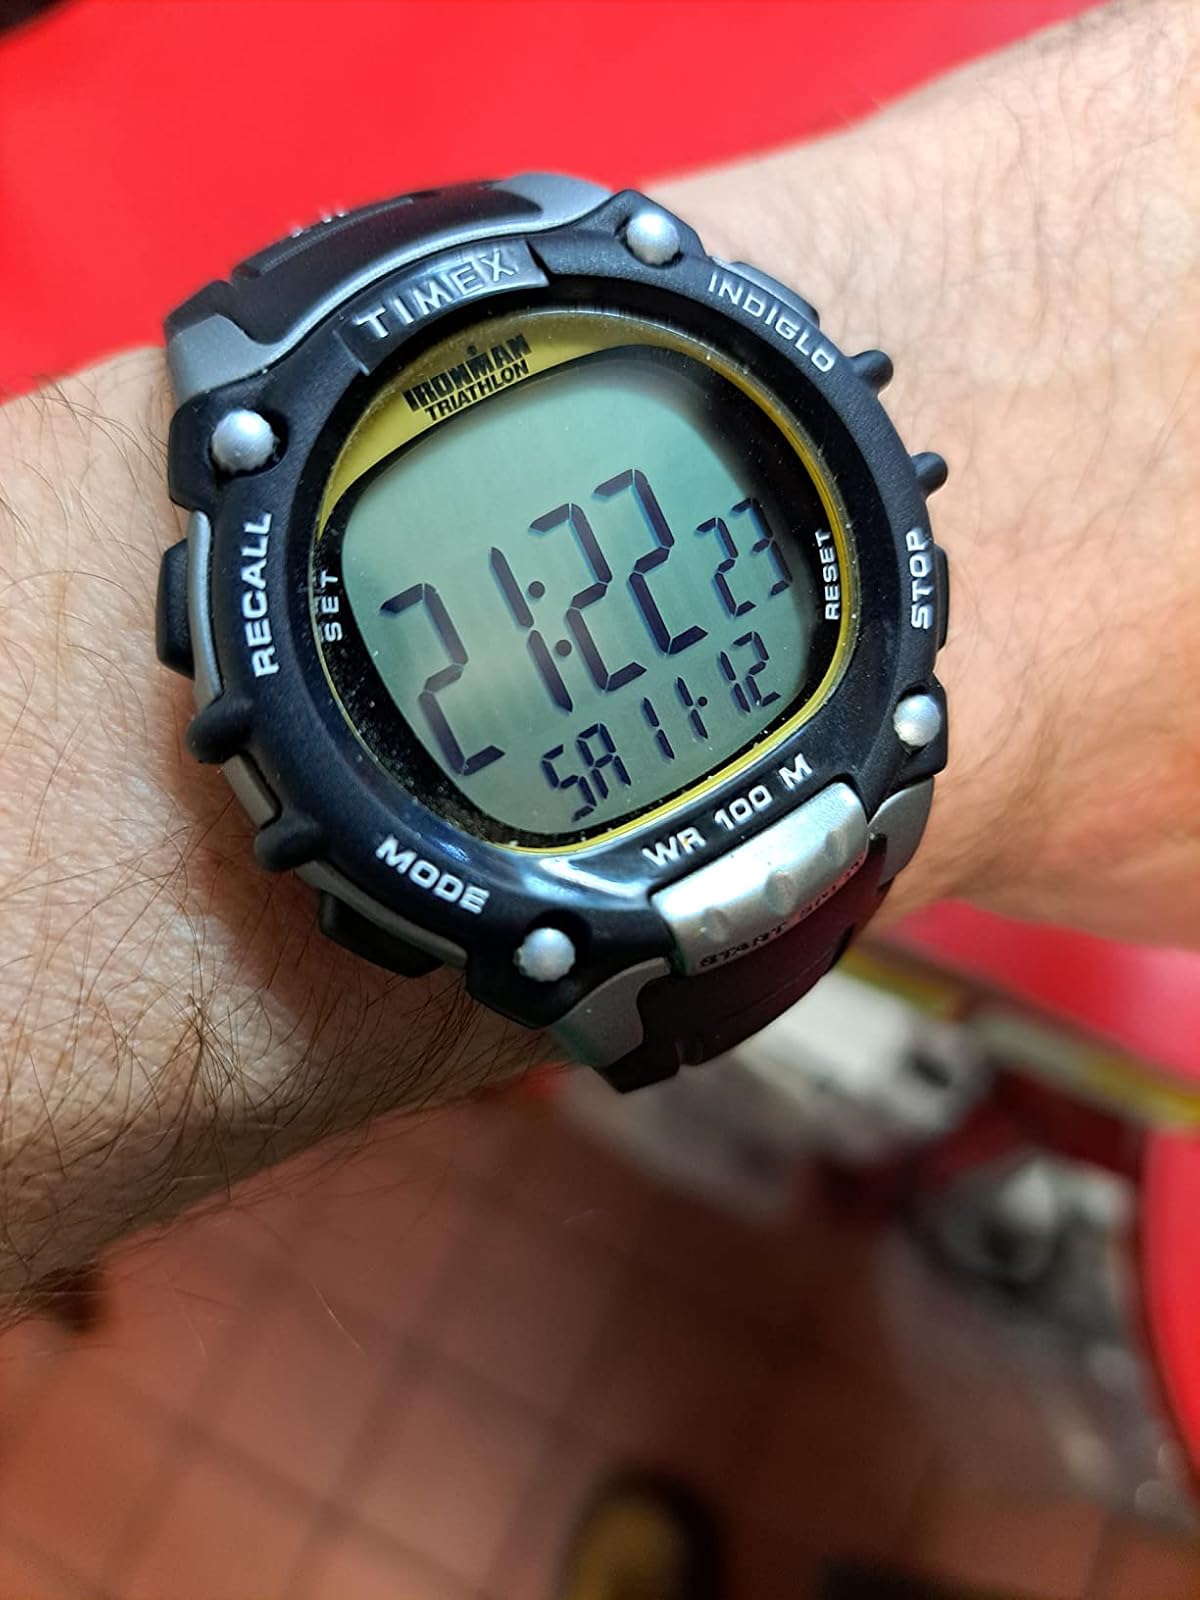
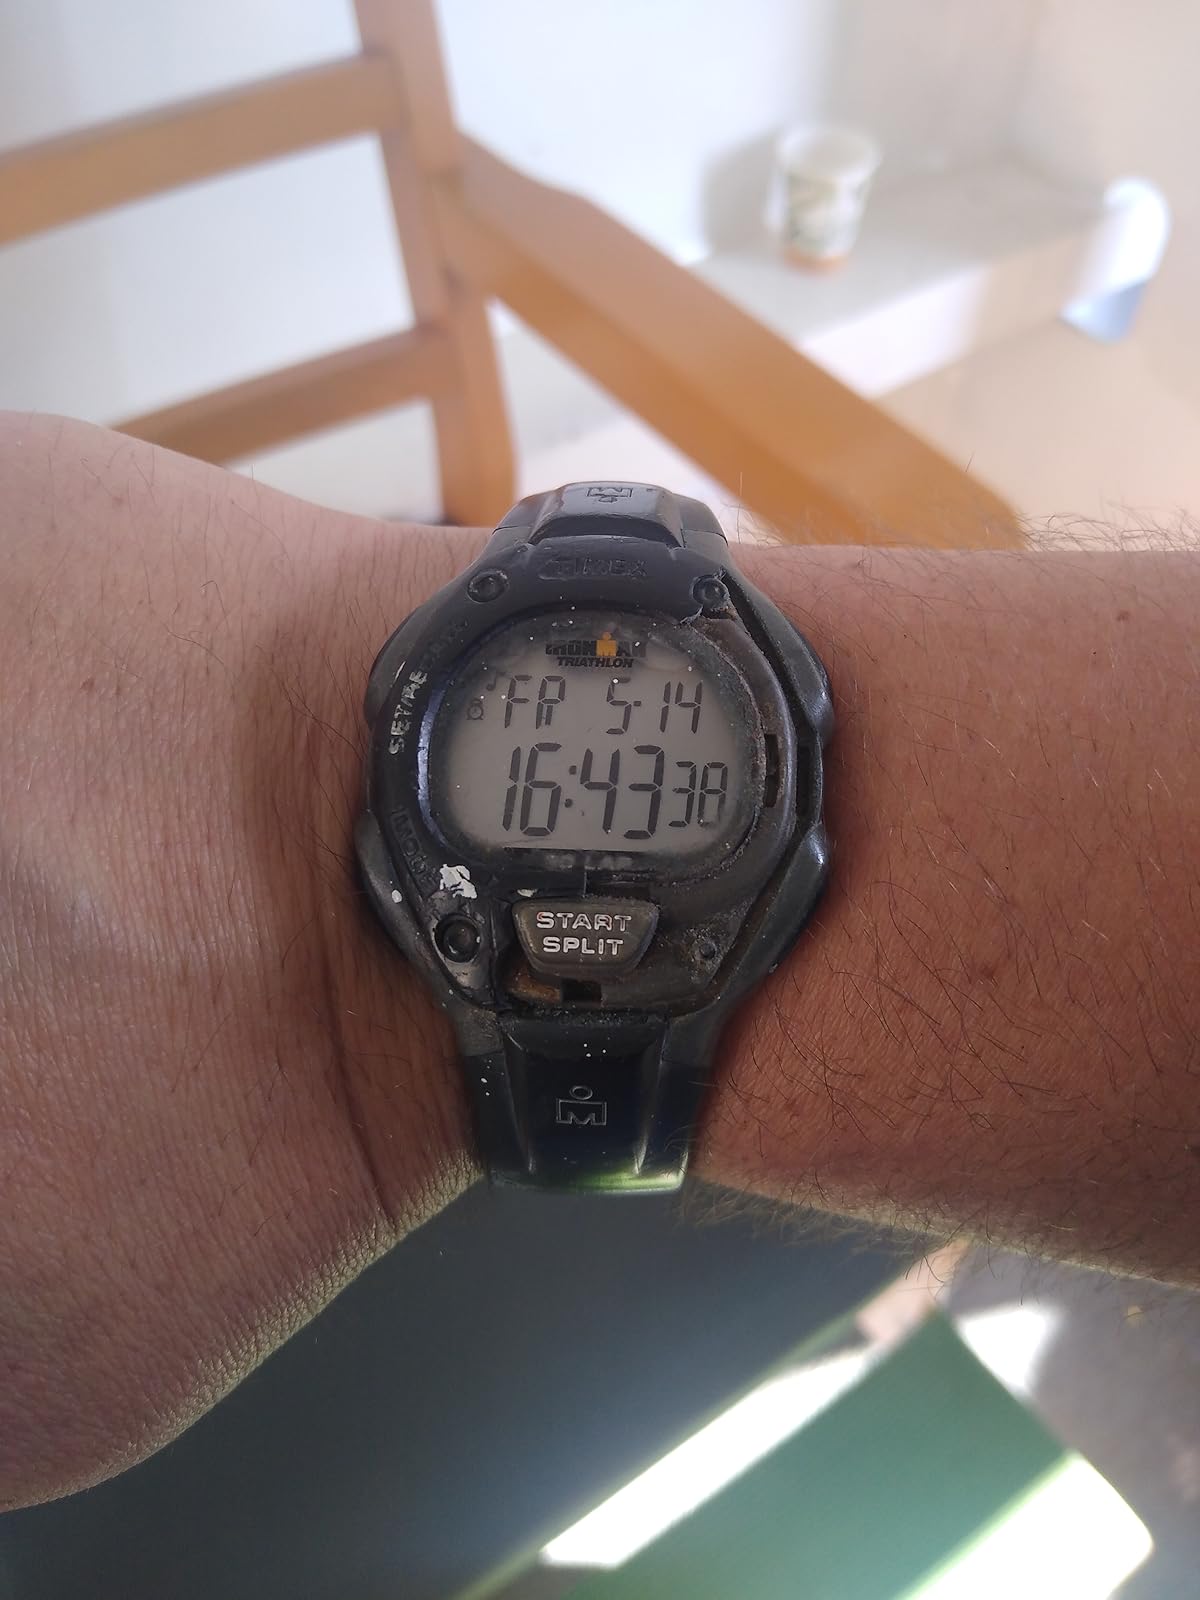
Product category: accessories_watch
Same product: no